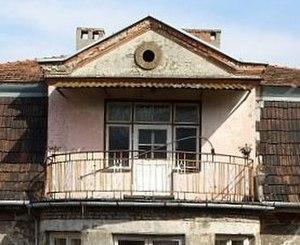
Helen Jonas-Rosenzweig, née Hélène Sternlicht, est une survivante de la Shoah en Pologne internée pendant la Seconde Guerre mondiale dans le camp de concentration de Płaszów où elle est forcée de travailler comme femme de chambre pour le commandant du camp Amon Göth.